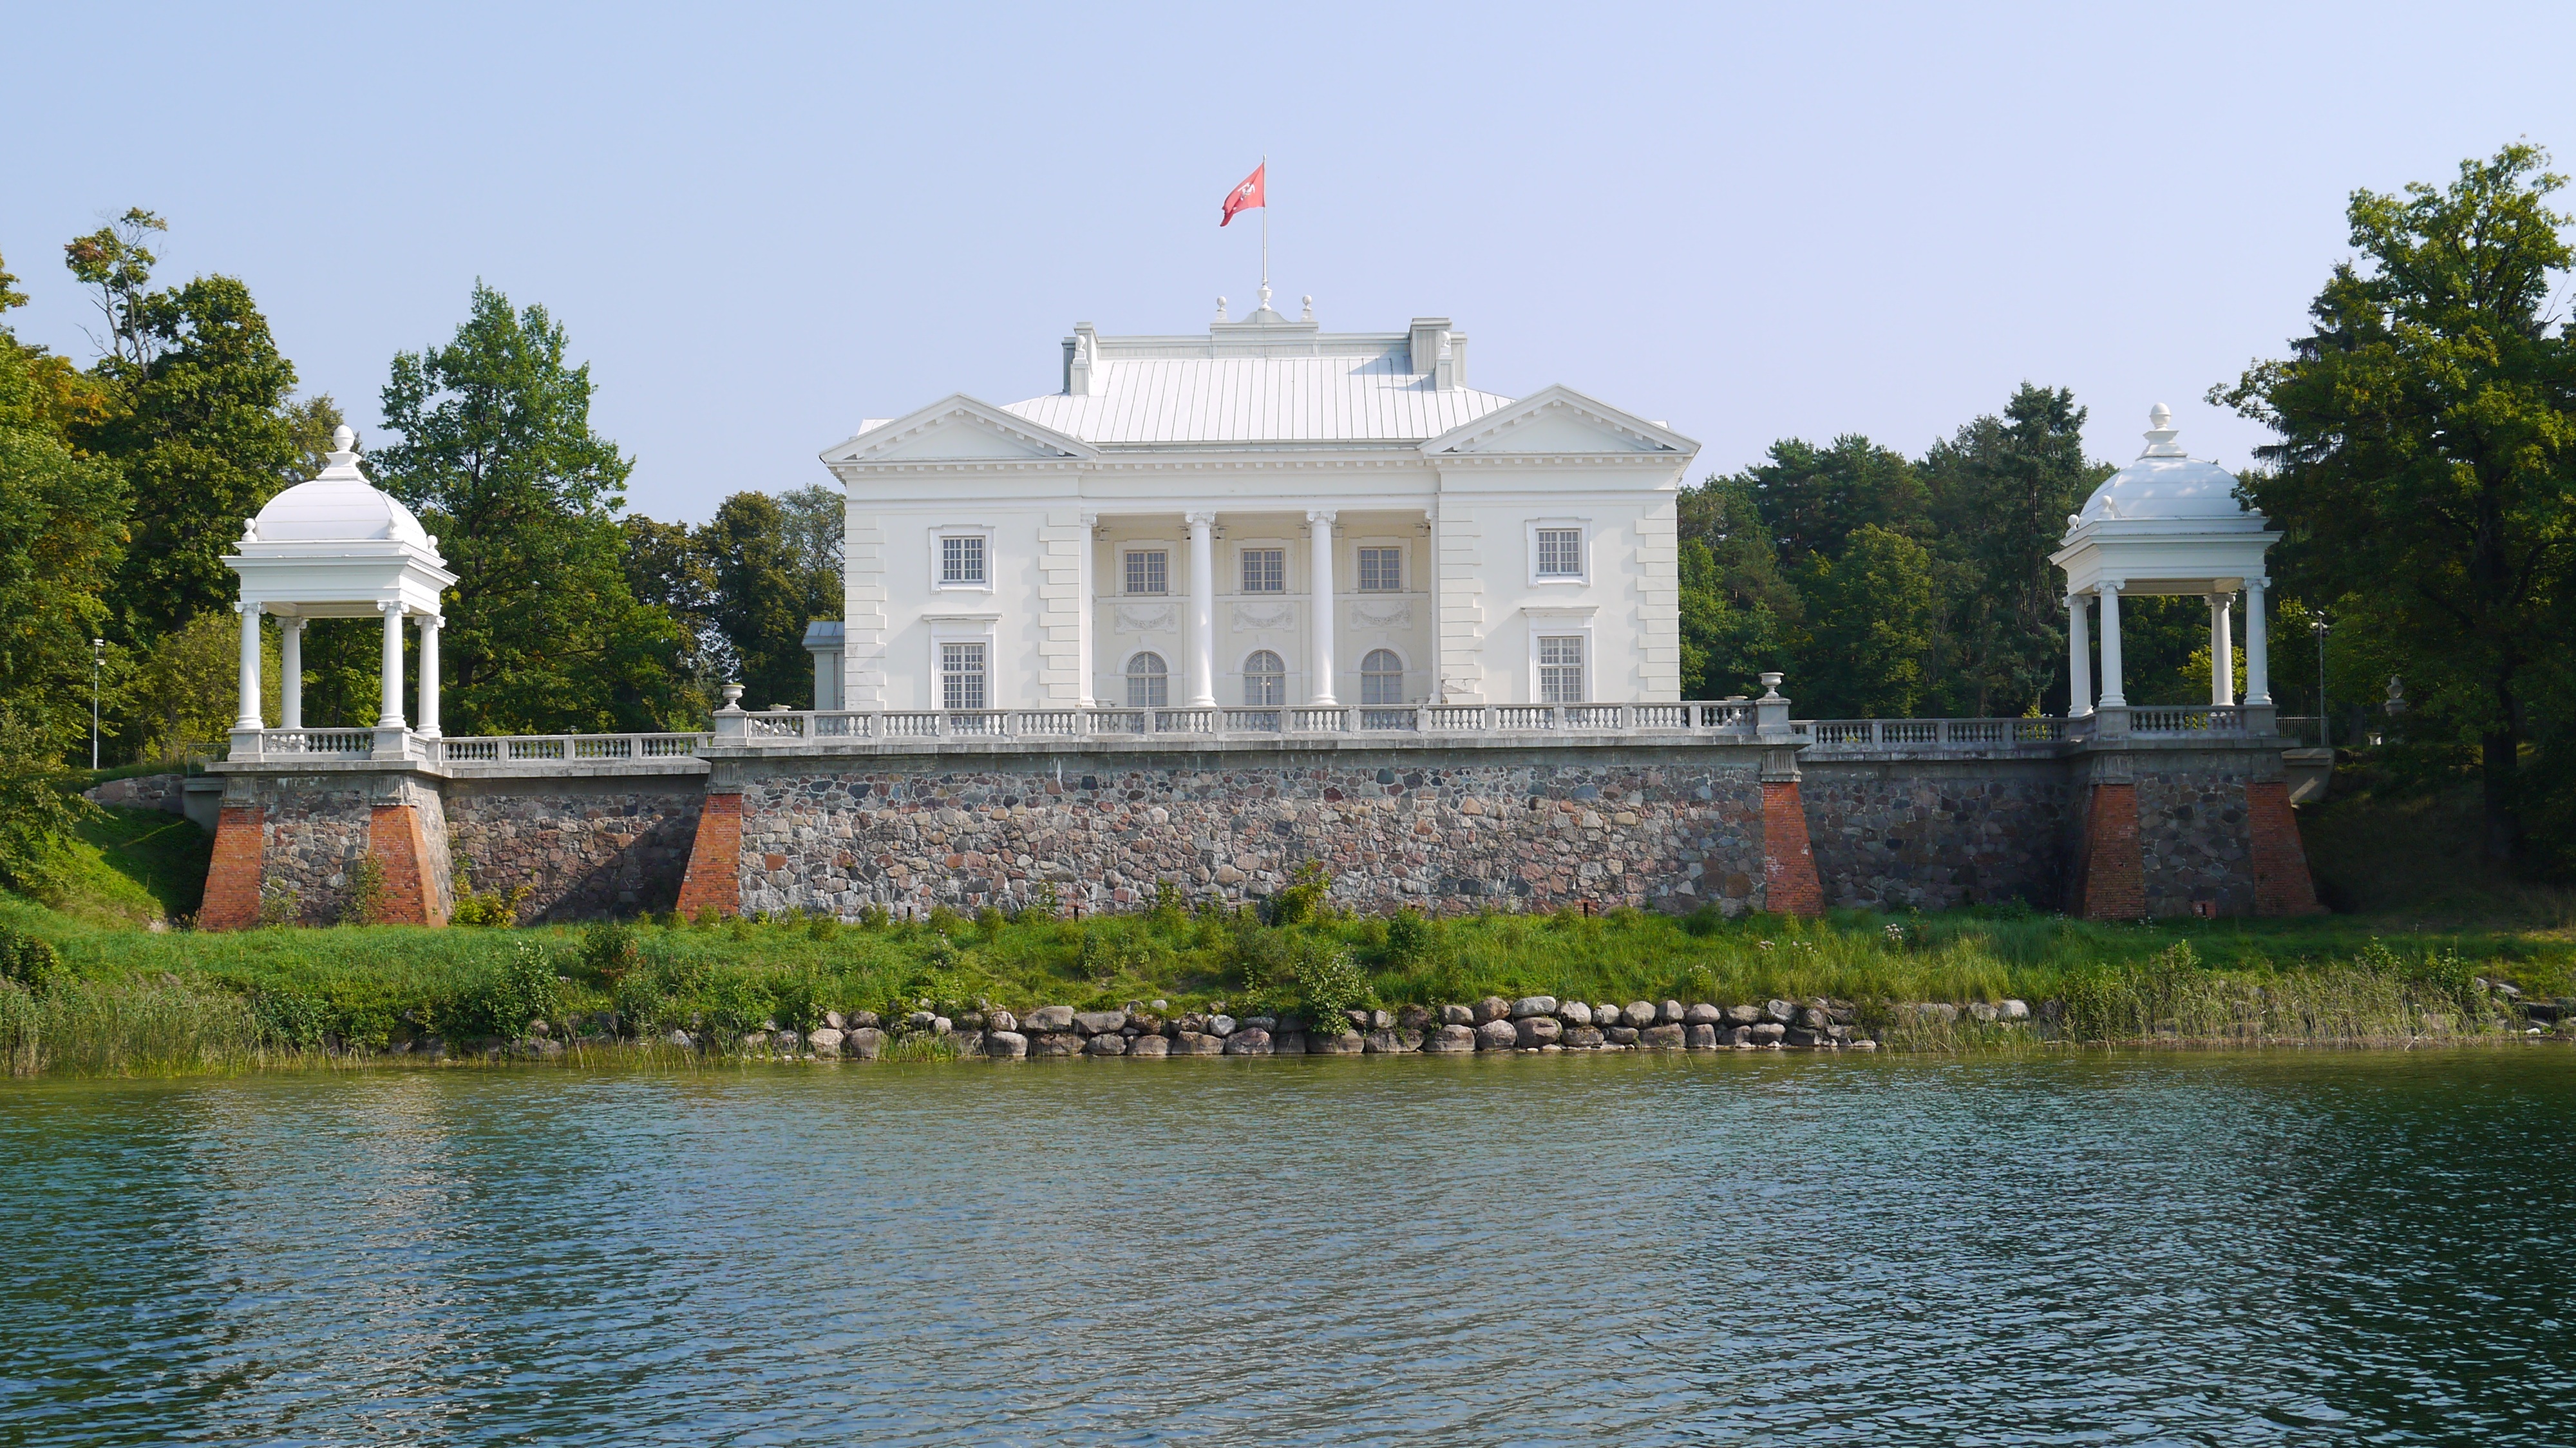
architecture, house, building, chateau, palace, waterway, estate, lithuania, moat, water castle